G. E. Smith

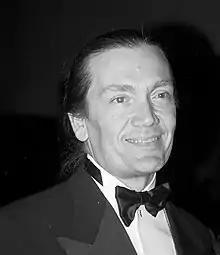
Smith in 2001

George Edward Smith ("né" Haddad; born January 27, 1952) is an American guitarist. Smith was the lead guitarist for the duo Hall & Oates during the band's heyday from 1979 to 1985, playing on several albums and five number one singles. When Hall & Oates took a hiatus in 1985, Smith joined the sketch-comedy show "Saturday Night Live", serving as bandleader and co-musical director of the Saturday Night Live Band.